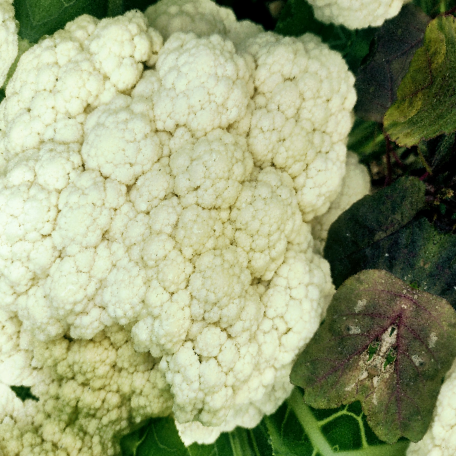
Label: Disease Free